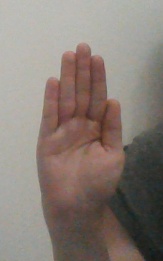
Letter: seen